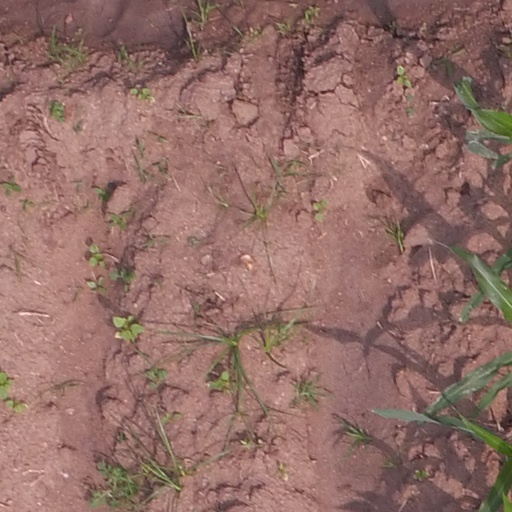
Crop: maize; corn